Saint Petersburg Philharmonic Orchestra

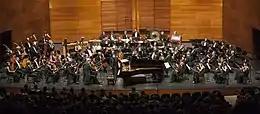
The Saint Petersburg Philharmonic Orchestra in 2015

The Saint Petersburg Philharmonic Orchestra ("Symphonic Orchestra of the Saint Petersburg Philharmonia") is a symphony orchestra based in Saint Petersburg, Russia. Their home venue is the Saint Petersburg Philharmonia.